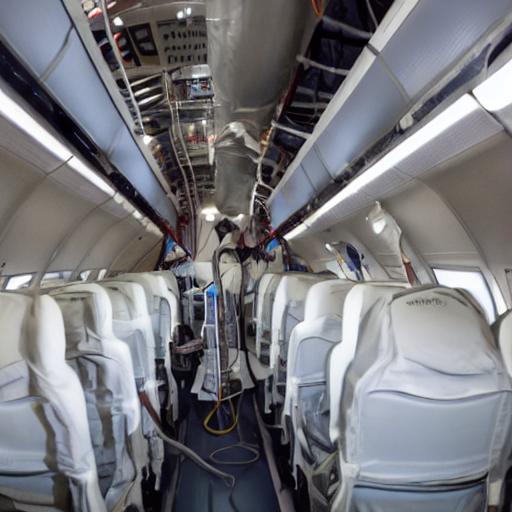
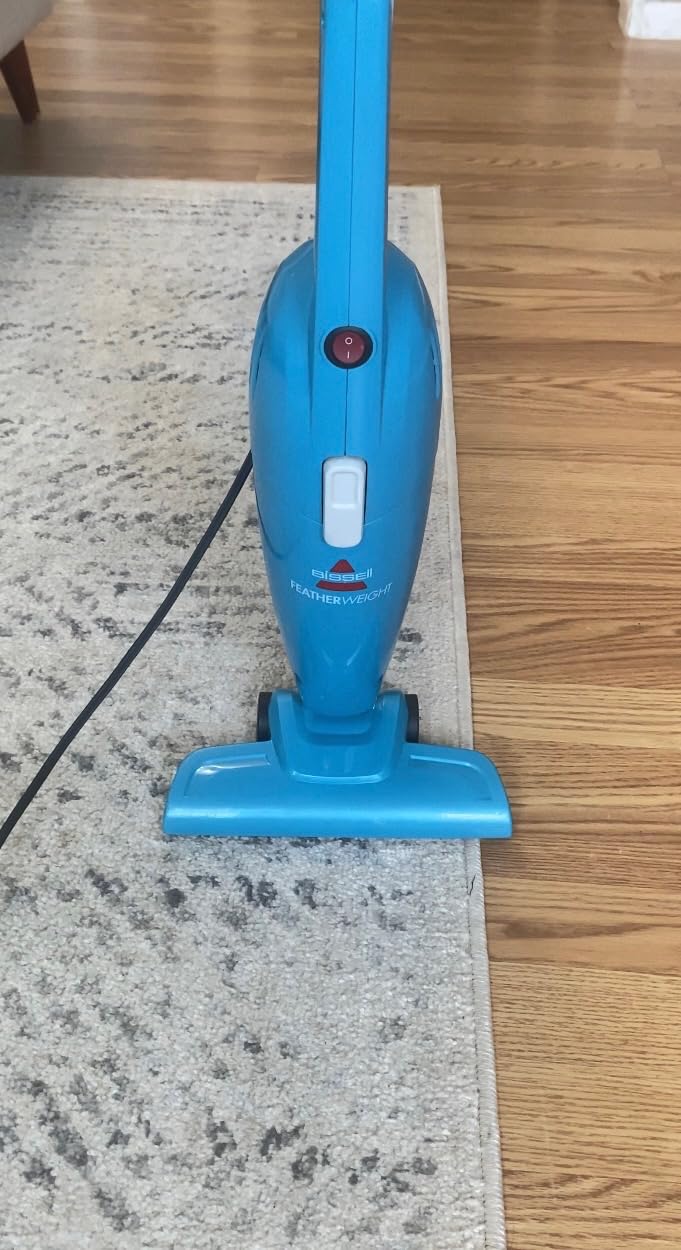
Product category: items_vacuum
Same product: no